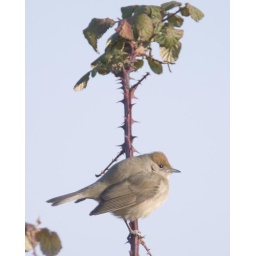
Very aggressive female blackcap chasing the male away every time he comes near the garden. Will get him though.